Mason Mingus

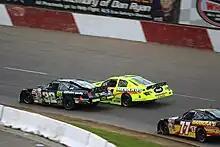
Mingus (No. 32) racing Frank Kimmel (No. 44) for position in the ARCA race at Elko in 2013

In 2013, Mingus competed full-time in the ARCA Racing Series, finishing second in series points behind champion Frank Kimmel. In October, following the end of the ARCA season, Mingus made his debut in NASCAR competition, driving for Win-Tron Racing in the Camping World Truck Series Fred's 250 at Talladega Superspeedway; he also planned to compete in races later in the season at Phoenix International Raceway and Homestead-Miami Speedway. He qualified 12th at Talladega in his debut, but finished last in the race after early engine issues. He also competed in races at Phoenix International Raceway and Homestead-Miami Speedway in November, posting a best finish of 22nd at Phoenix.